Here's Flash Casey

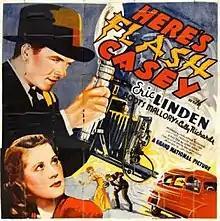

Here's Flash Casey is a 1937 American film directed by Lynn Shores and starring Eric Linden and Boots Mallory.